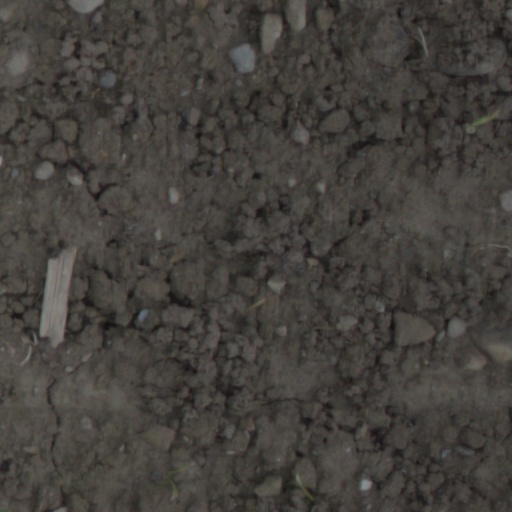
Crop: wheat